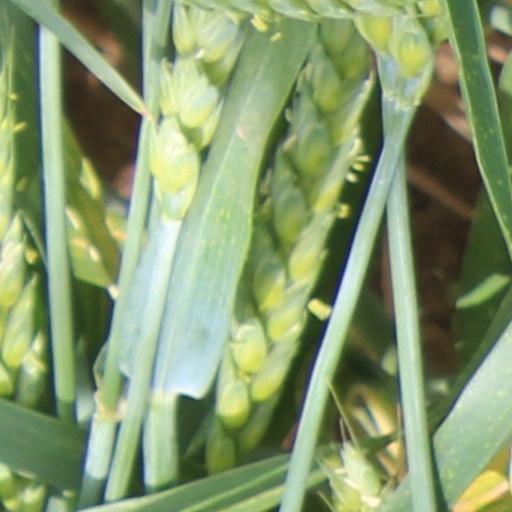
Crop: wheat